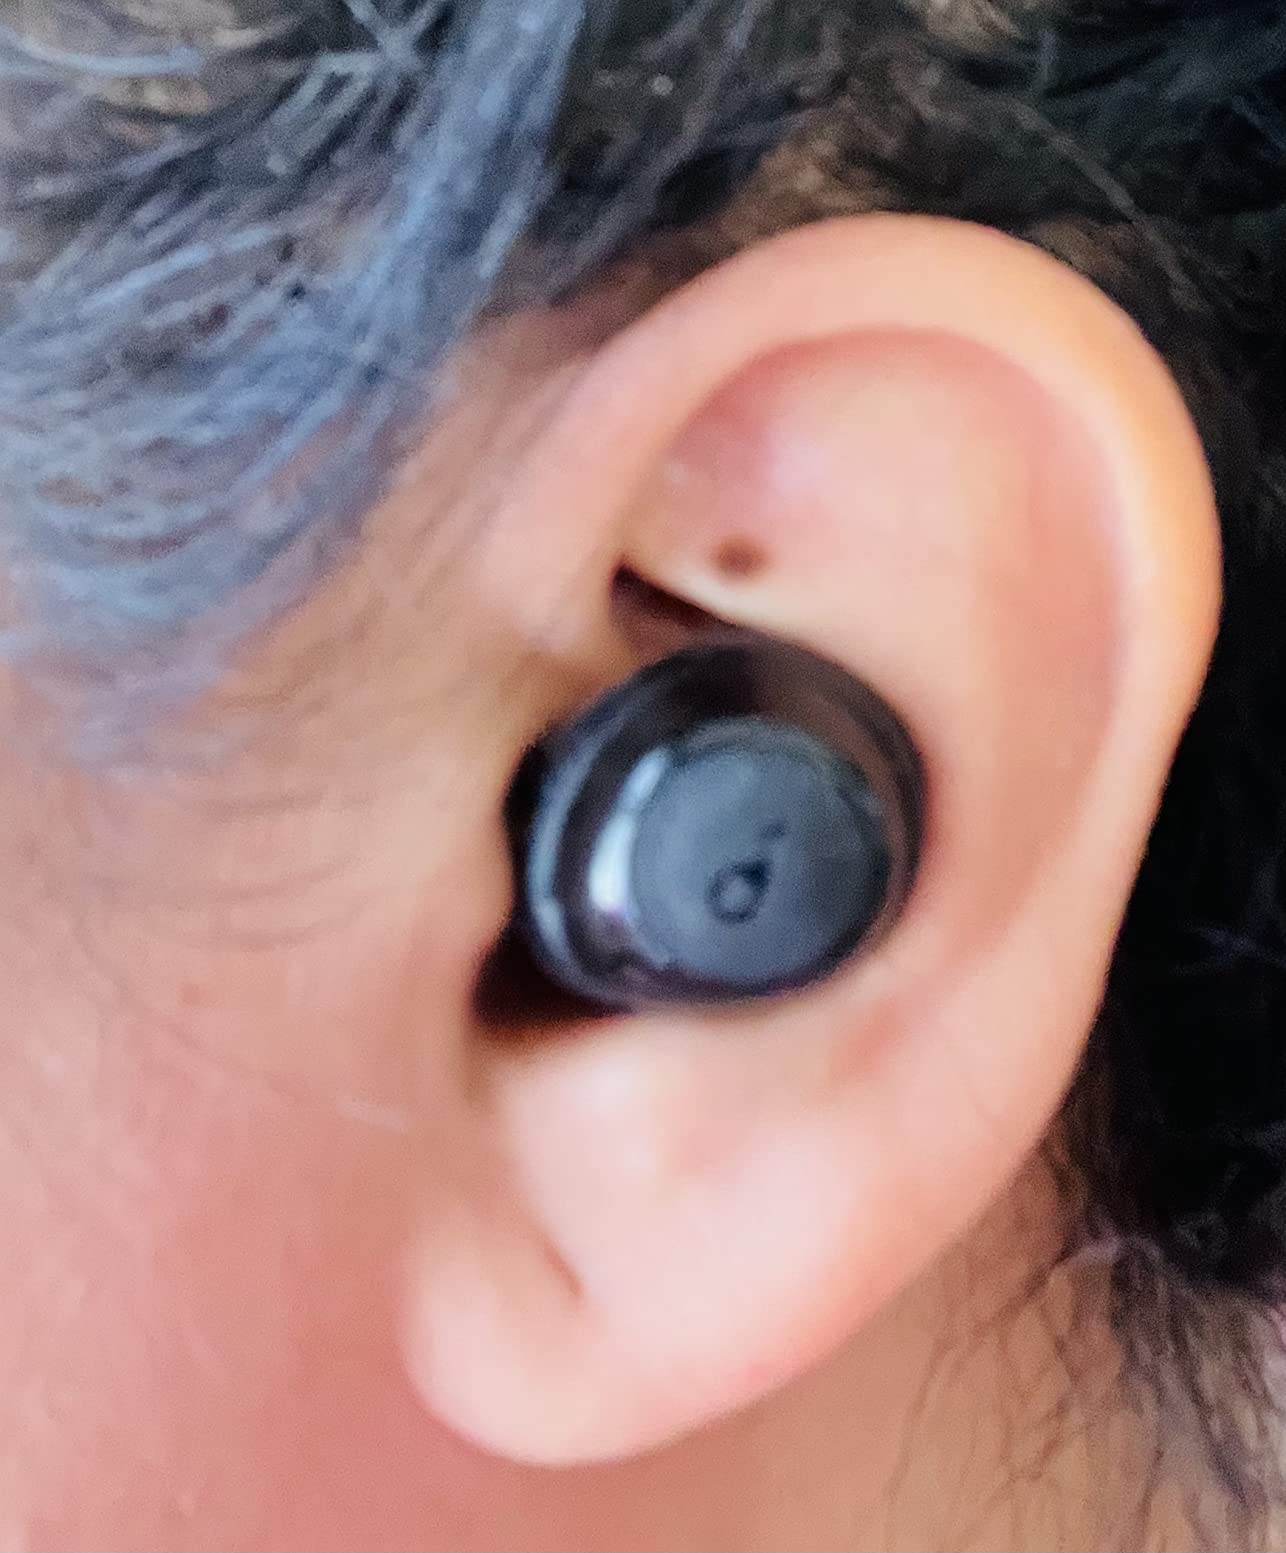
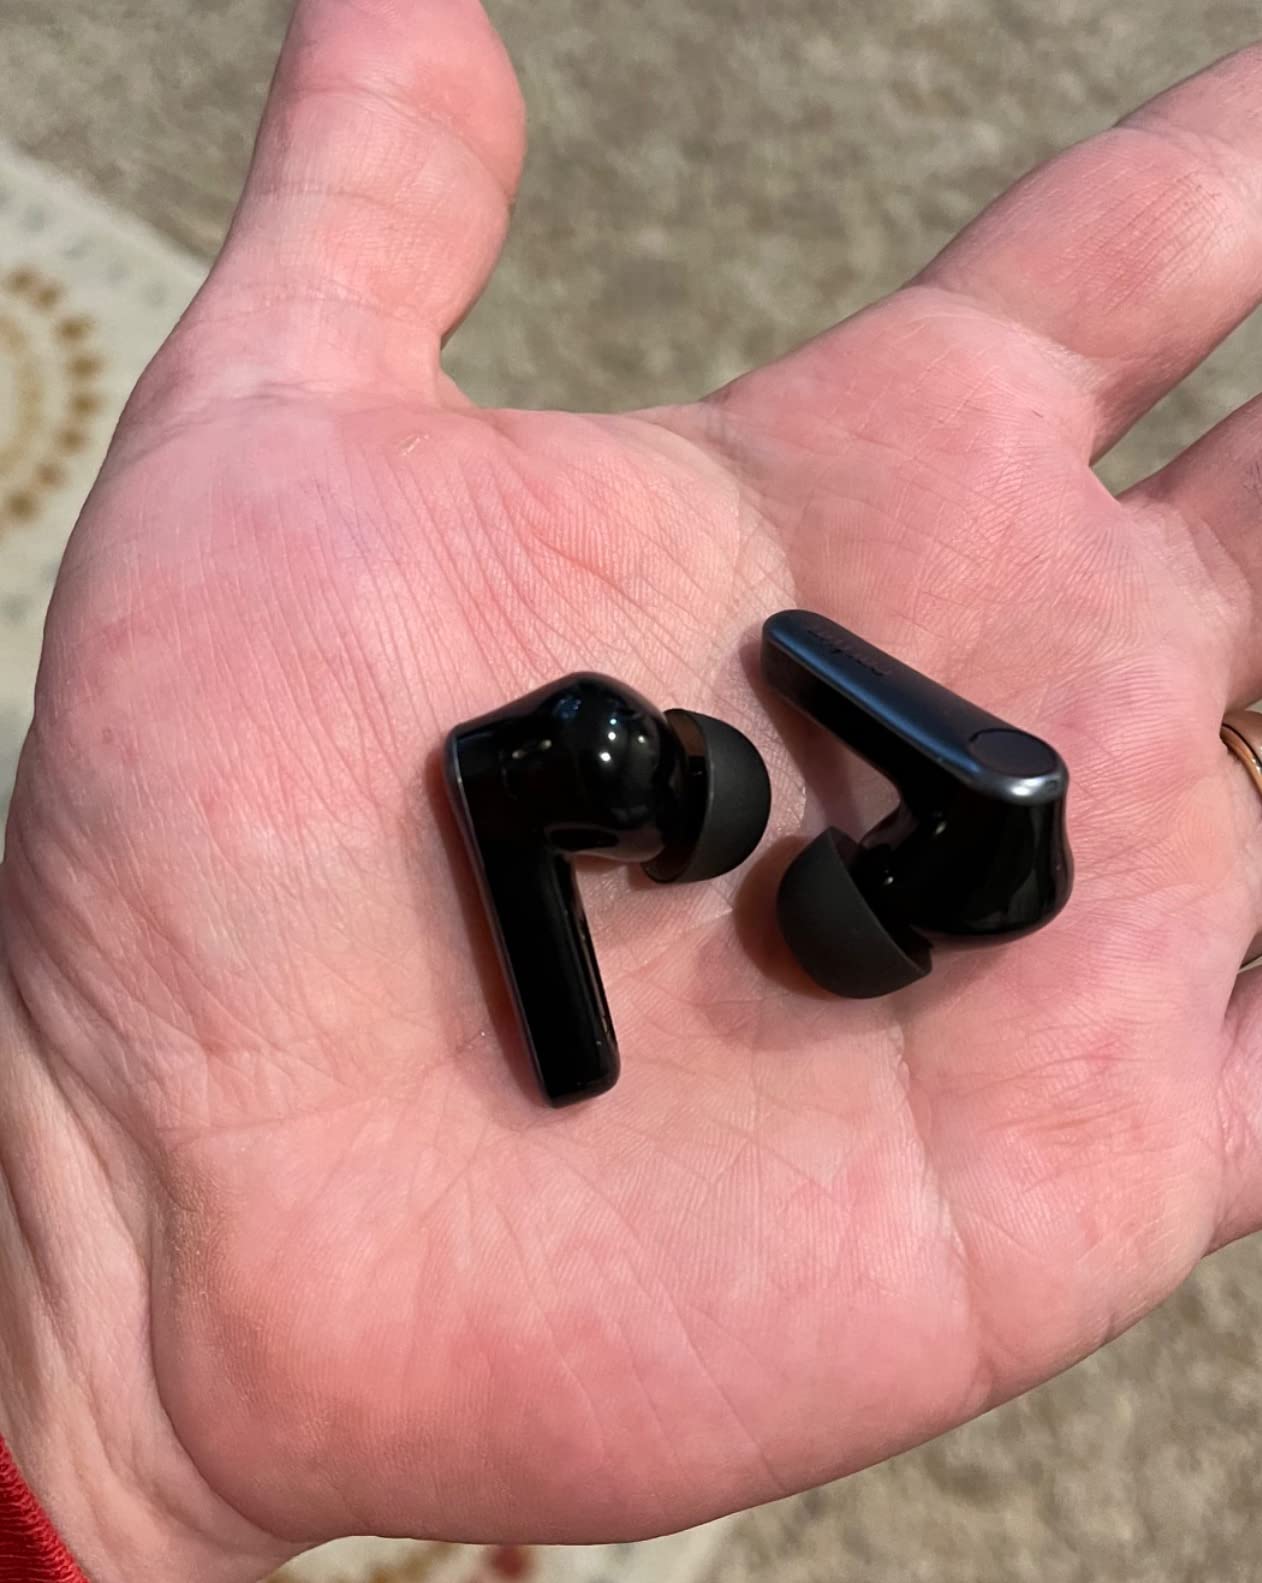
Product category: earbuds
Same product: no